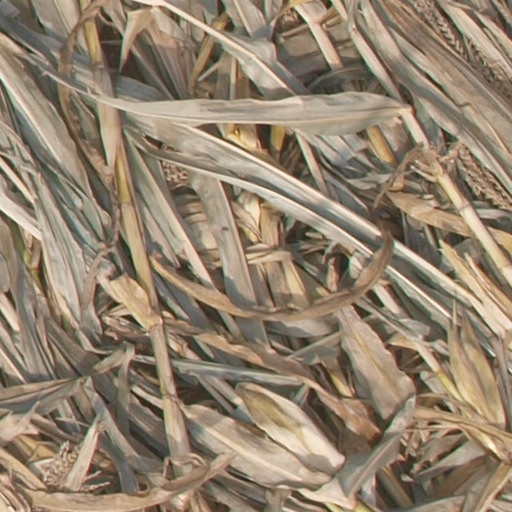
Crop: maize; corn